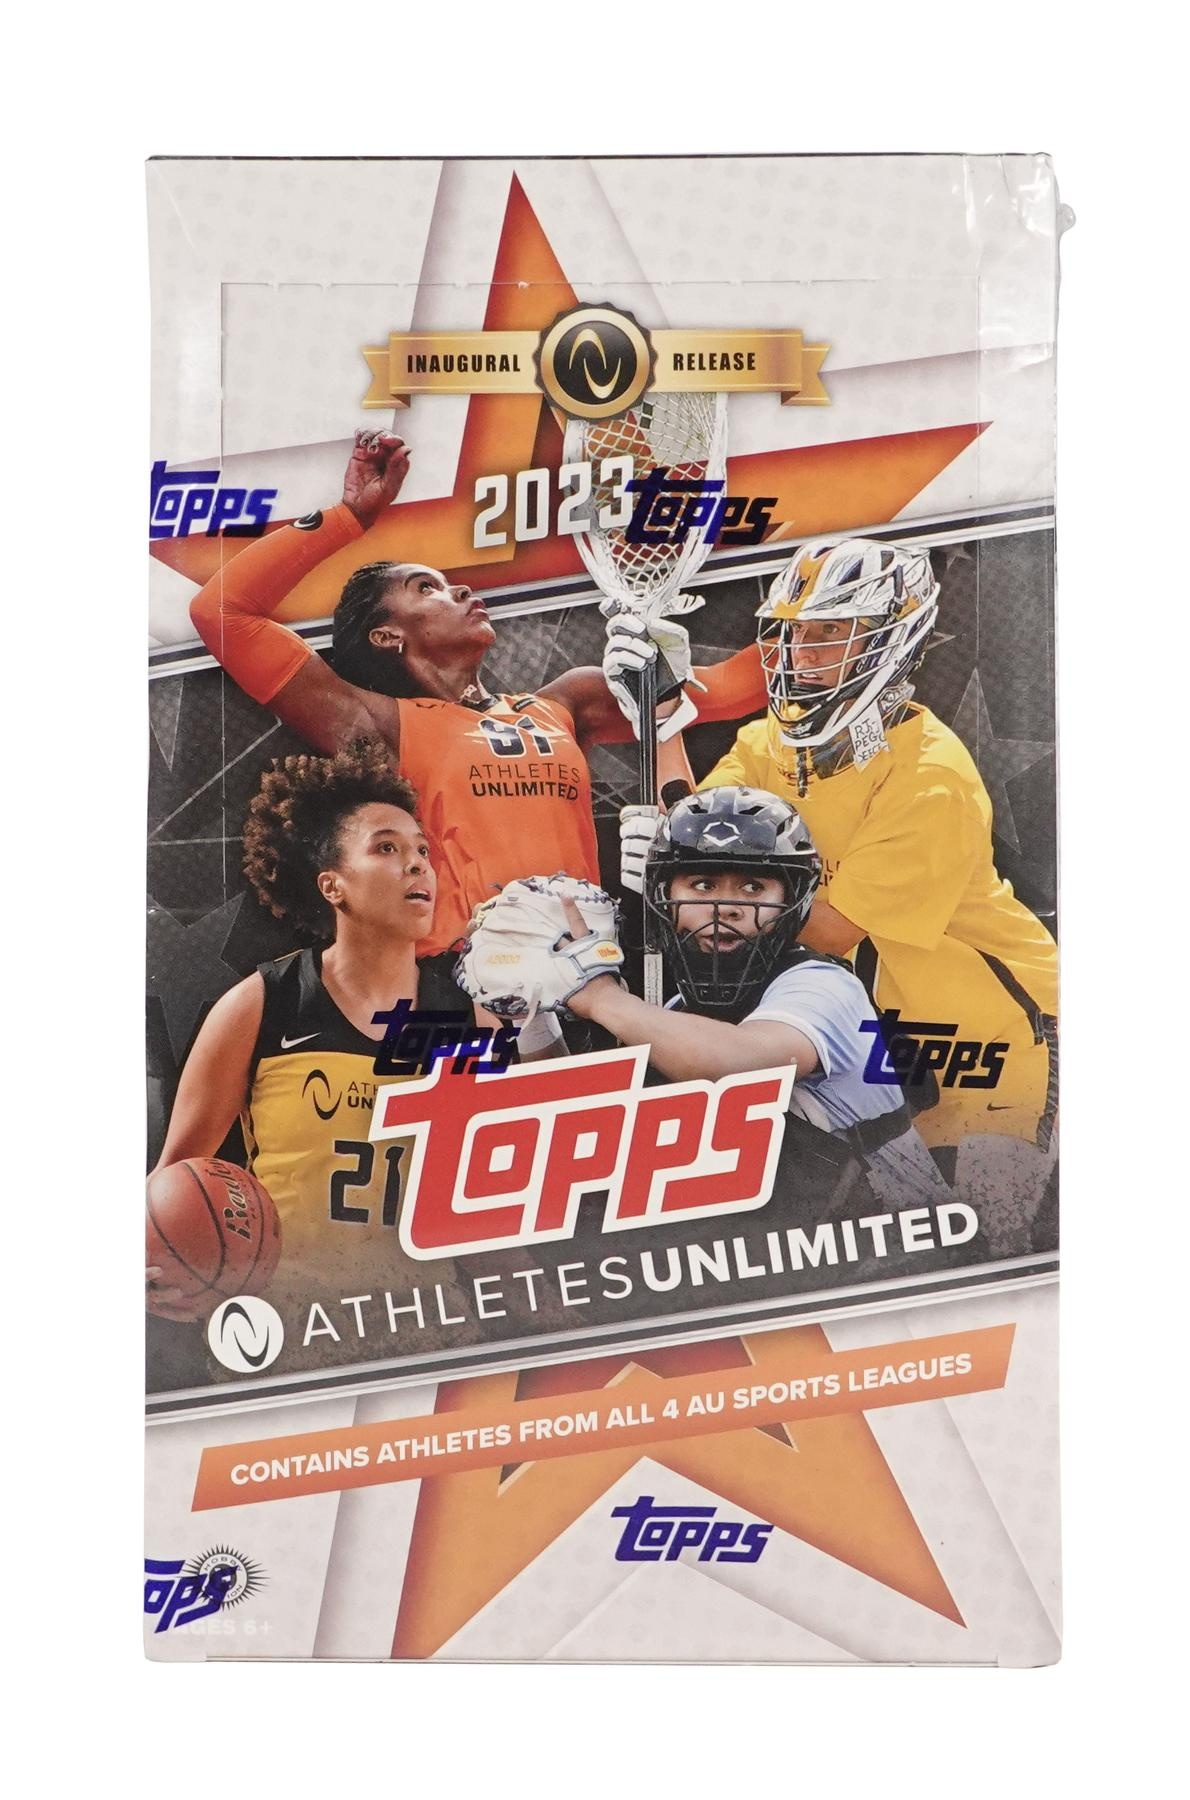
2023 Topps Athletes Unlimited All Sports Hobby
Brand: elecblue
Category: Arts & Entertainment > Hobbies & Creative Arts > Collectibles > Collectible Trading Cards > Sports Trading Cards